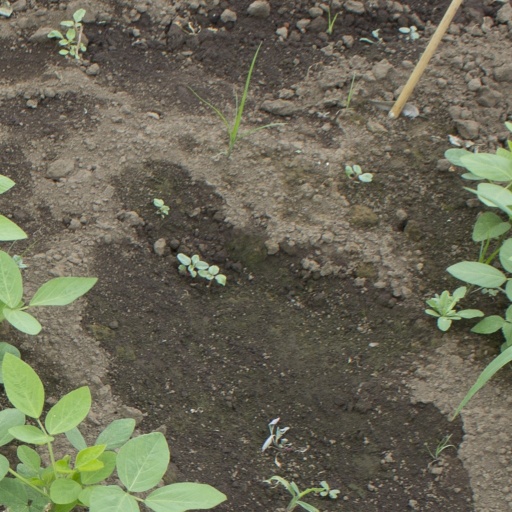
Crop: soybean